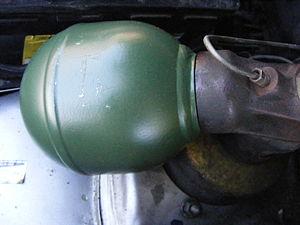
Sphère équipant les véhicules Citroen a suspension hydraulique.
La suspension hydropneumatique Citroën est un type de suspension automobile, dérivé de la suspension oléopneumatique et équipant les véhicules de moyenne gamme à haut de gamme du constructeur. Elle équipe des véhicules Citroën de 1954 à 2017.